John R. Bourgeois

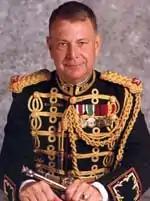

John R. Bourgeois is a former conductor of the United States Marine Band from 1979 to 1996, as well as composer / arranger of American music. Bourgeois also currently serves as vice president of the board of trustees of the Sinfonia Educational Foundation. He was initiated as an honorary member of the Zeta Pi chapter of Phi Mu Alpha Sinfonia music fraternity at Loyola University in 1956, and as a member of the fraternity's Alpha Alpha National Honorary Chapter in 1997. He was the fraternity's 2000 recipient of the Charles E. Lutton Man of Music Award, presented at its national convention in Dallas, Texas.